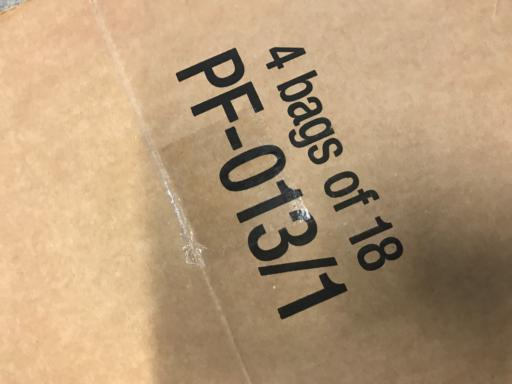
Label: cardboard